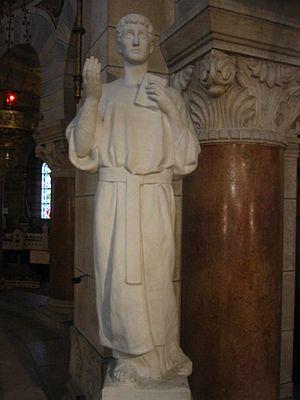
Saint Ferjeux de Besançon (Ferrutio of Besançon)
Saint Ferréol et saint Ferjeux de Besançon sont les deux saints patrons de Besançon, fêtés le 16 juin. Ils sont, selon l'Histoire des Francs de l’évêque historien Grégoire de Tours du VIᵉ siècle, deux frères prêtre et diacre, considérés comme les deux fondateurs de la première Église de Besançon, et premiers évangélisateurs de la région séquane dans la gaule romaine du IIIᵉ siècle. La Basilique Saint-Ferjeux de Besançon construite au XIXᵉ siècle sur l'emplacement de leur grotte, en architecture éclectique romano-byzantine-franc-comtoise, leur est dédiée.